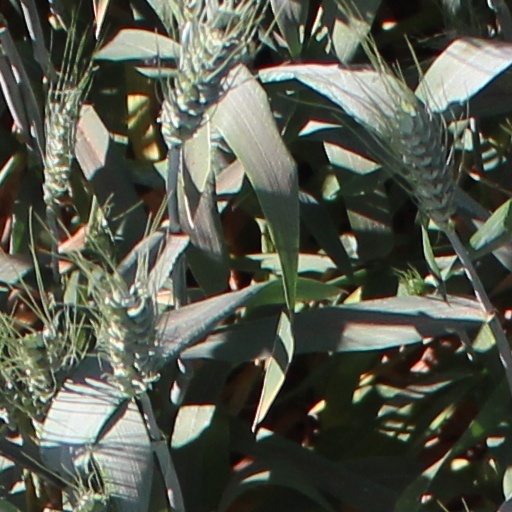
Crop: wheat